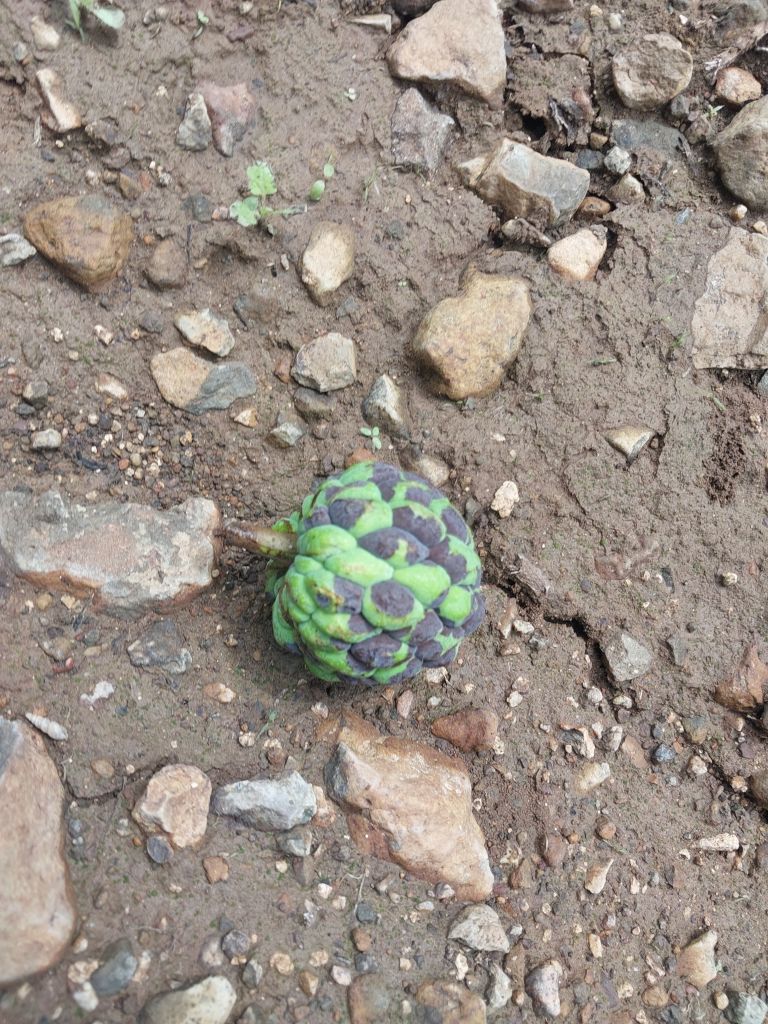
Disease label: Diplodia Rot